Question: Please indicate a possible affordance area of the bed that can be used for lying down
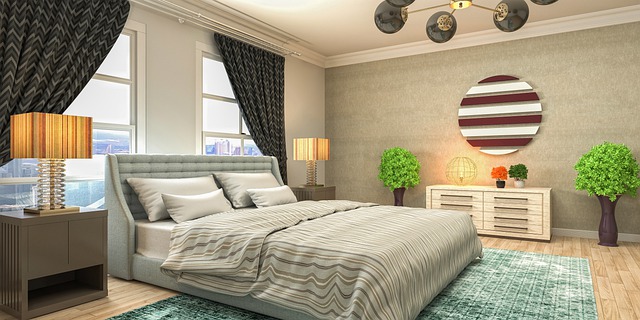
Answer: [147.5, 193.5, 463.5, 257.5]